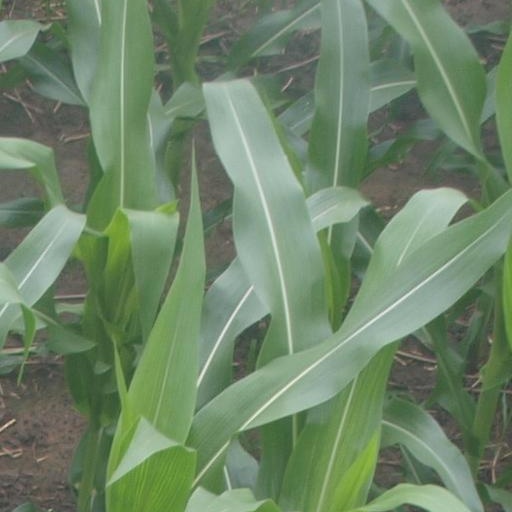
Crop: maize; corn